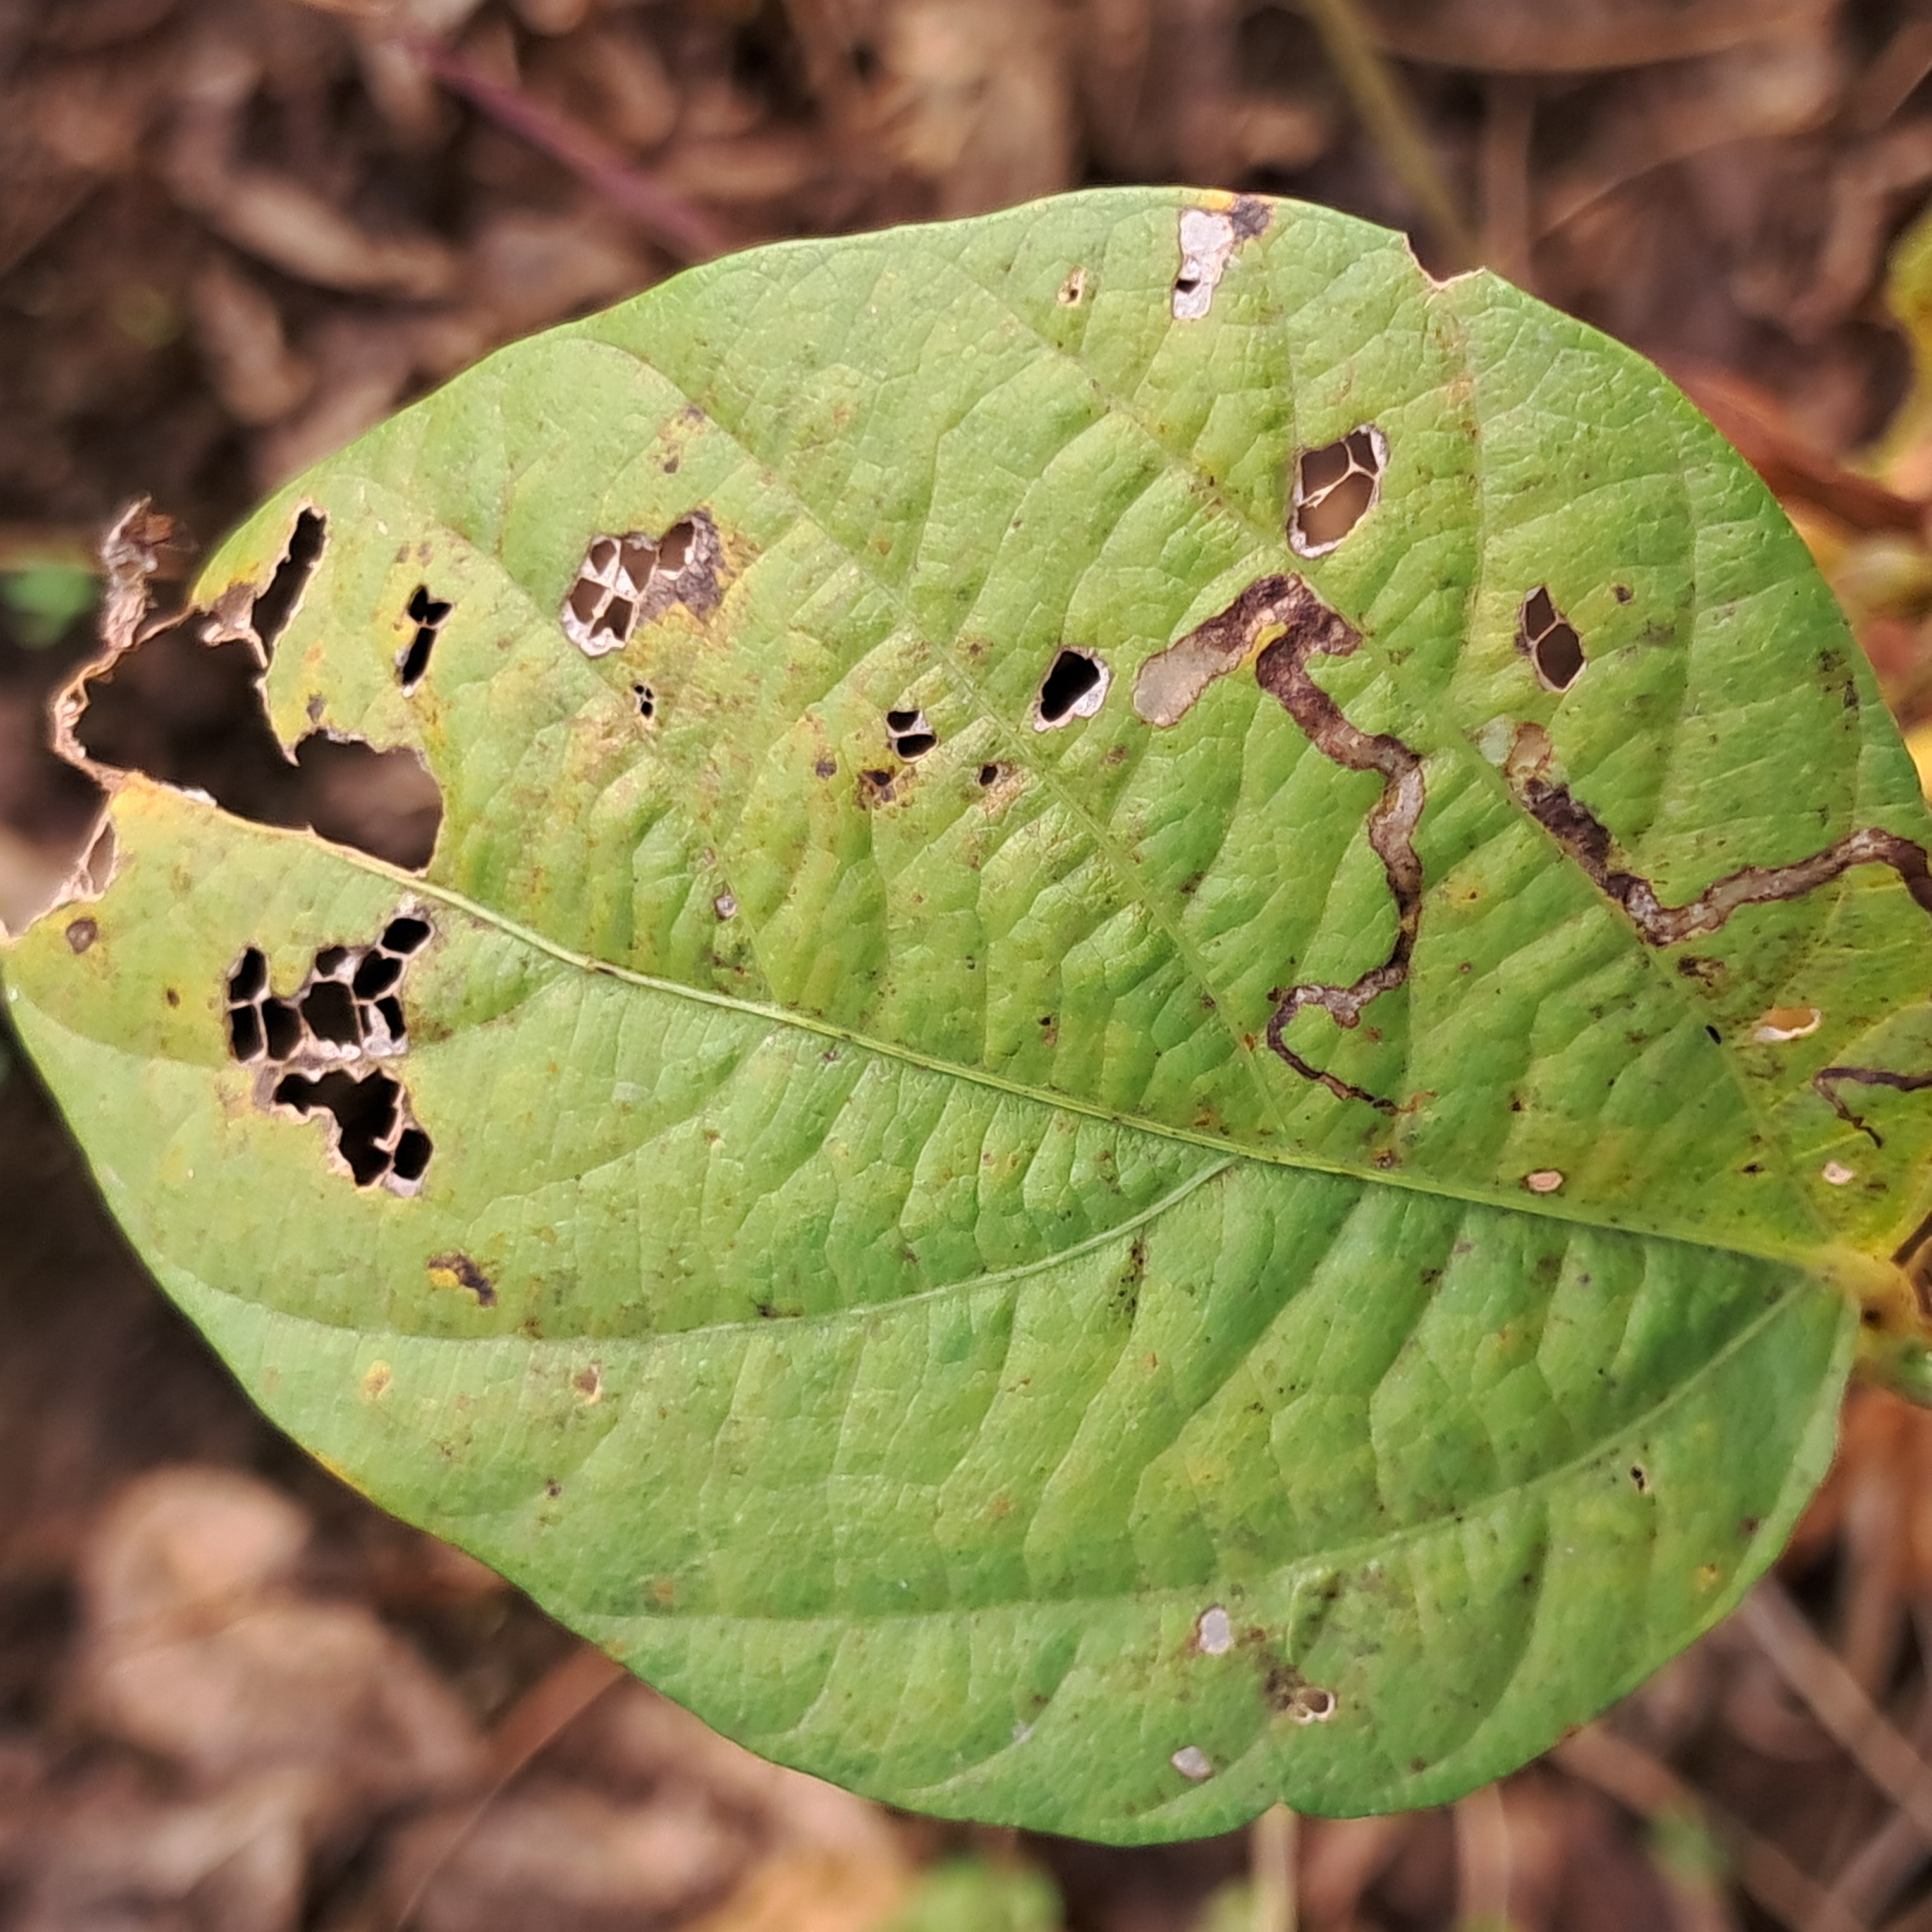
Label: Caterpillar_Semilooper_Pest